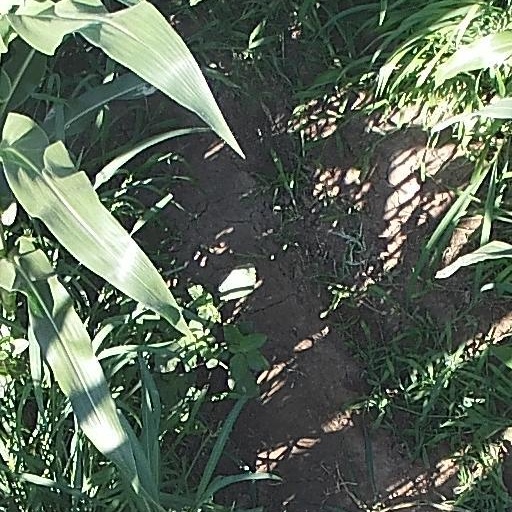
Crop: maize; corn